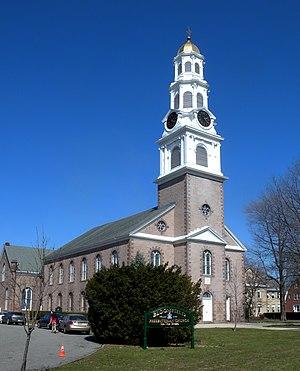
Bloomfield est un township situé dans l'État américain du New Jersey.